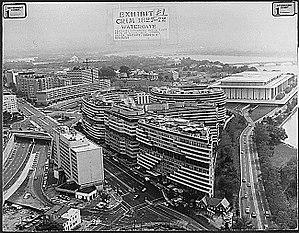
Les Hommes du président est un film américain réalisé par Alan J. Pakula, sorti en 1976. Il s'agit de l'adaptation du livre de Bob Woodward et Carl Bernstein, les deux journalistes qui ont enquêté sur le scandale du Watergate, pour le compte du Washington Post.
Le scandale du Watergate est une affaire d'espionnage politique qui aboutit, en 1974, à la démission de Richard Nixon, alors président des États-Unis. L'affaire aux multiples ramifications commence en 1972 avec l'arrestation, à l'intérieur de l'immeuble du Watergate, de cambrioleurs dans les locaux du Parti démocrate à Washington. Les investigations menées par des journalistes et une longue enquête du Sénat américain finiront par lever le voile sur des pratiques illégales de grande ampleur au sein même de l'administration présidentielle.
Cette page concerne des événements d'actualité qui se sont produits durant l'année 1972 du calendrier grégorien aux États-Unis.
Le Watergate est un complexe de bâtiments situé à Washington, D.C., capitale des États-Unis.